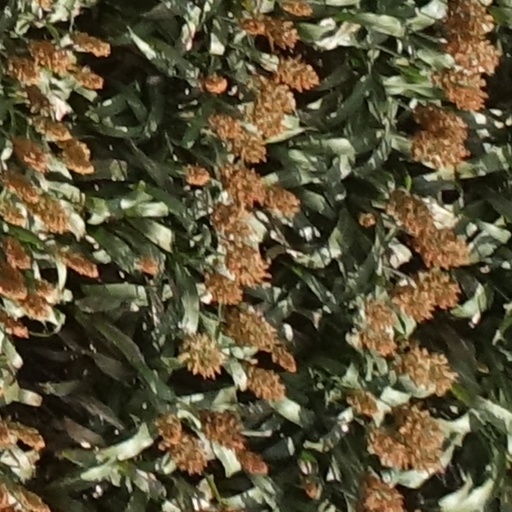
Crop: sorghum